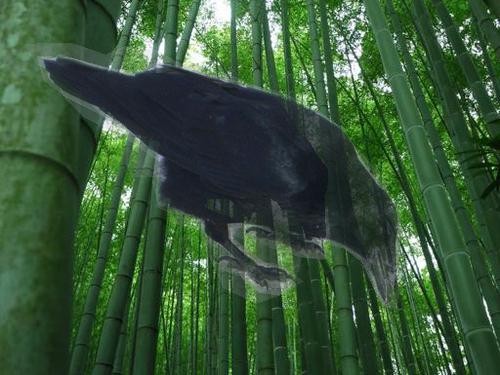
Bird species: Common_Raven
Bird type: landbird
Background: land